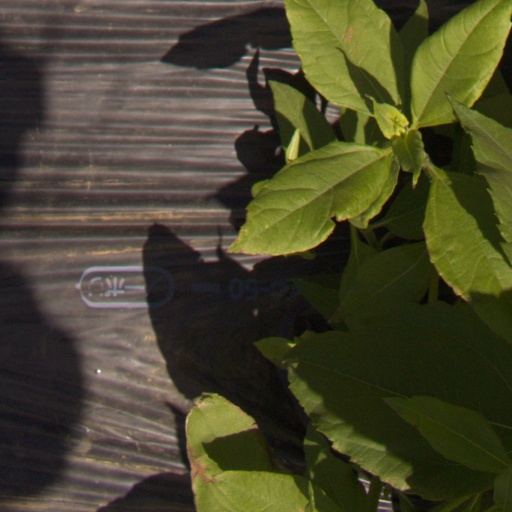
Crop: Jerusalem artichoke